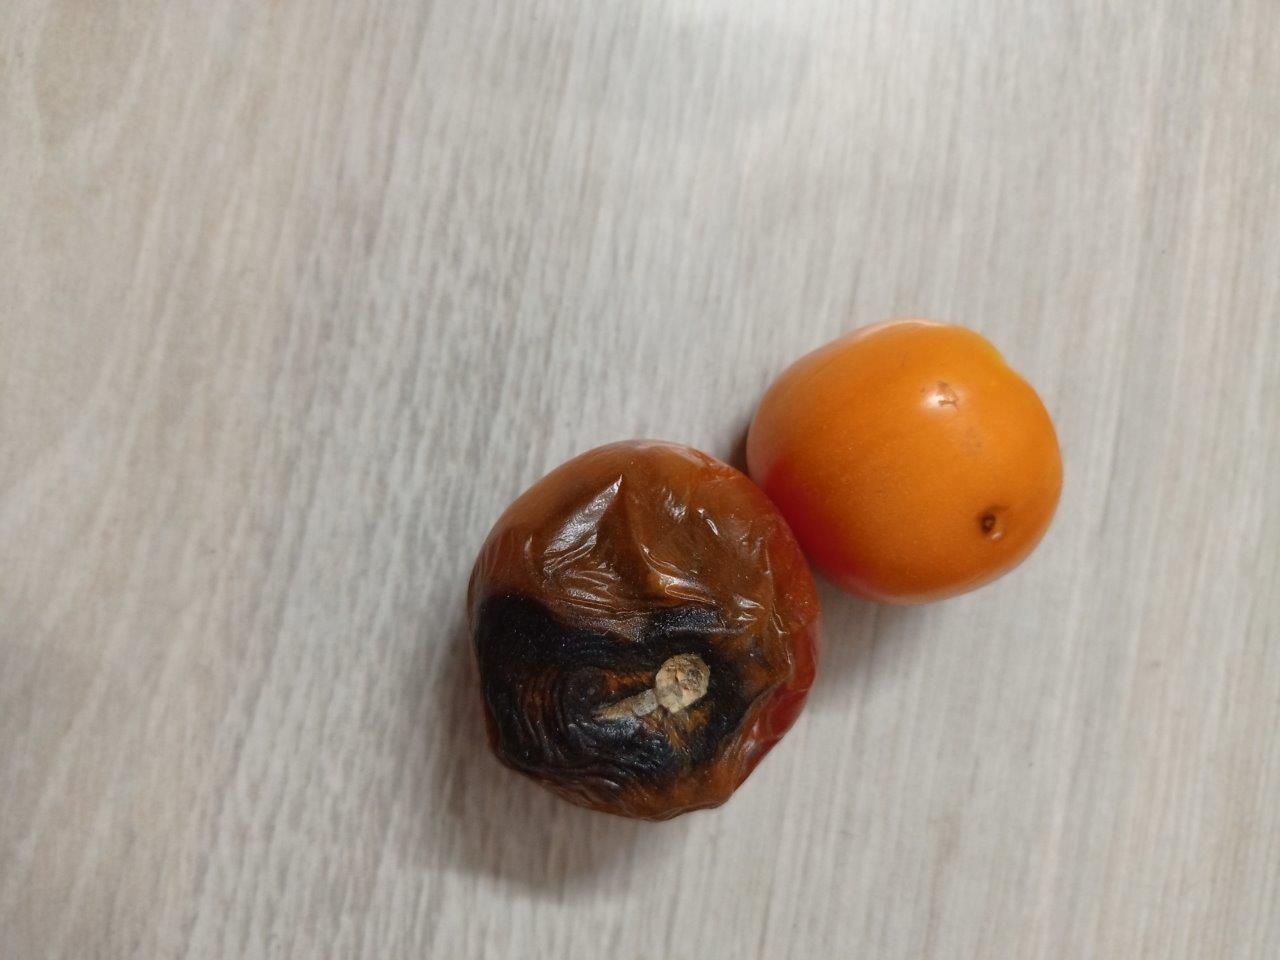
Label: Rotten